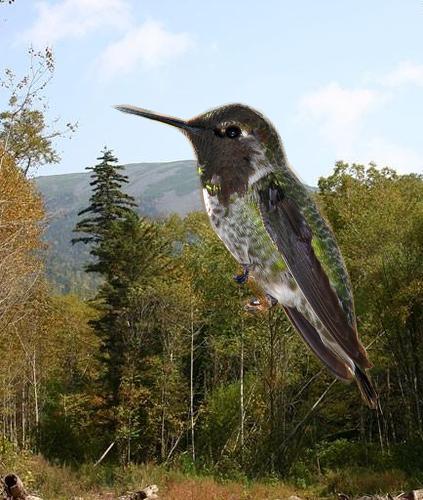
Bird species: Anna_Hummingbird
Bird type: landbird
Background: land